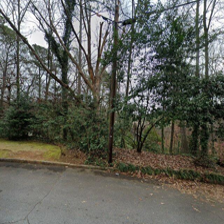
Label: streetView